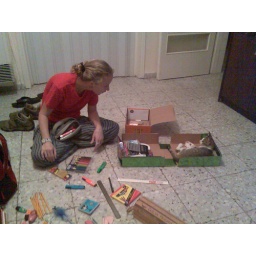
cat in a box